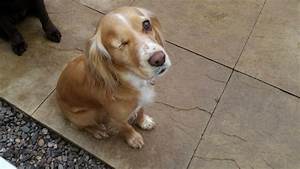
Label: cane